Echo Island

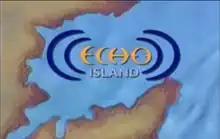

Echo Island is an Irish television programme for children and young adults, shown on RTÉ Network 2. It was shown at 17:00 during "The Den", after which programmes like "The Legend of the Hidden City" would air. The show effectively took over from "Jo Maxi", which had been aimed at the teenaged youth of Ireland.